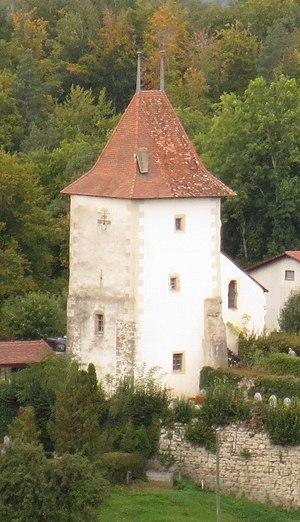
La tour de Villarzel, dans le canton de Vaud, en Suisse
Le château de Villarzel était une ancienne forteresse de l'évêque de Lausanne, qui aimait à y séjourner au XIIIᵉ siècle. Il n'en subsiste qu'une tour en limite de l'ancien bourg de Villarzel, dans le canton de Vaud. Ce château est distinct des «Châtelards», sites voisins de l'ancien bourg médiéval de Villarzel, où se trouvaient également des tours fortes, propriété des nobles de Villarzel.